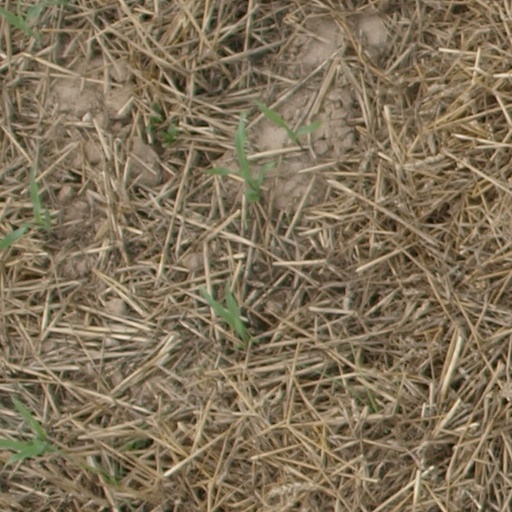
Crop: maize; corn